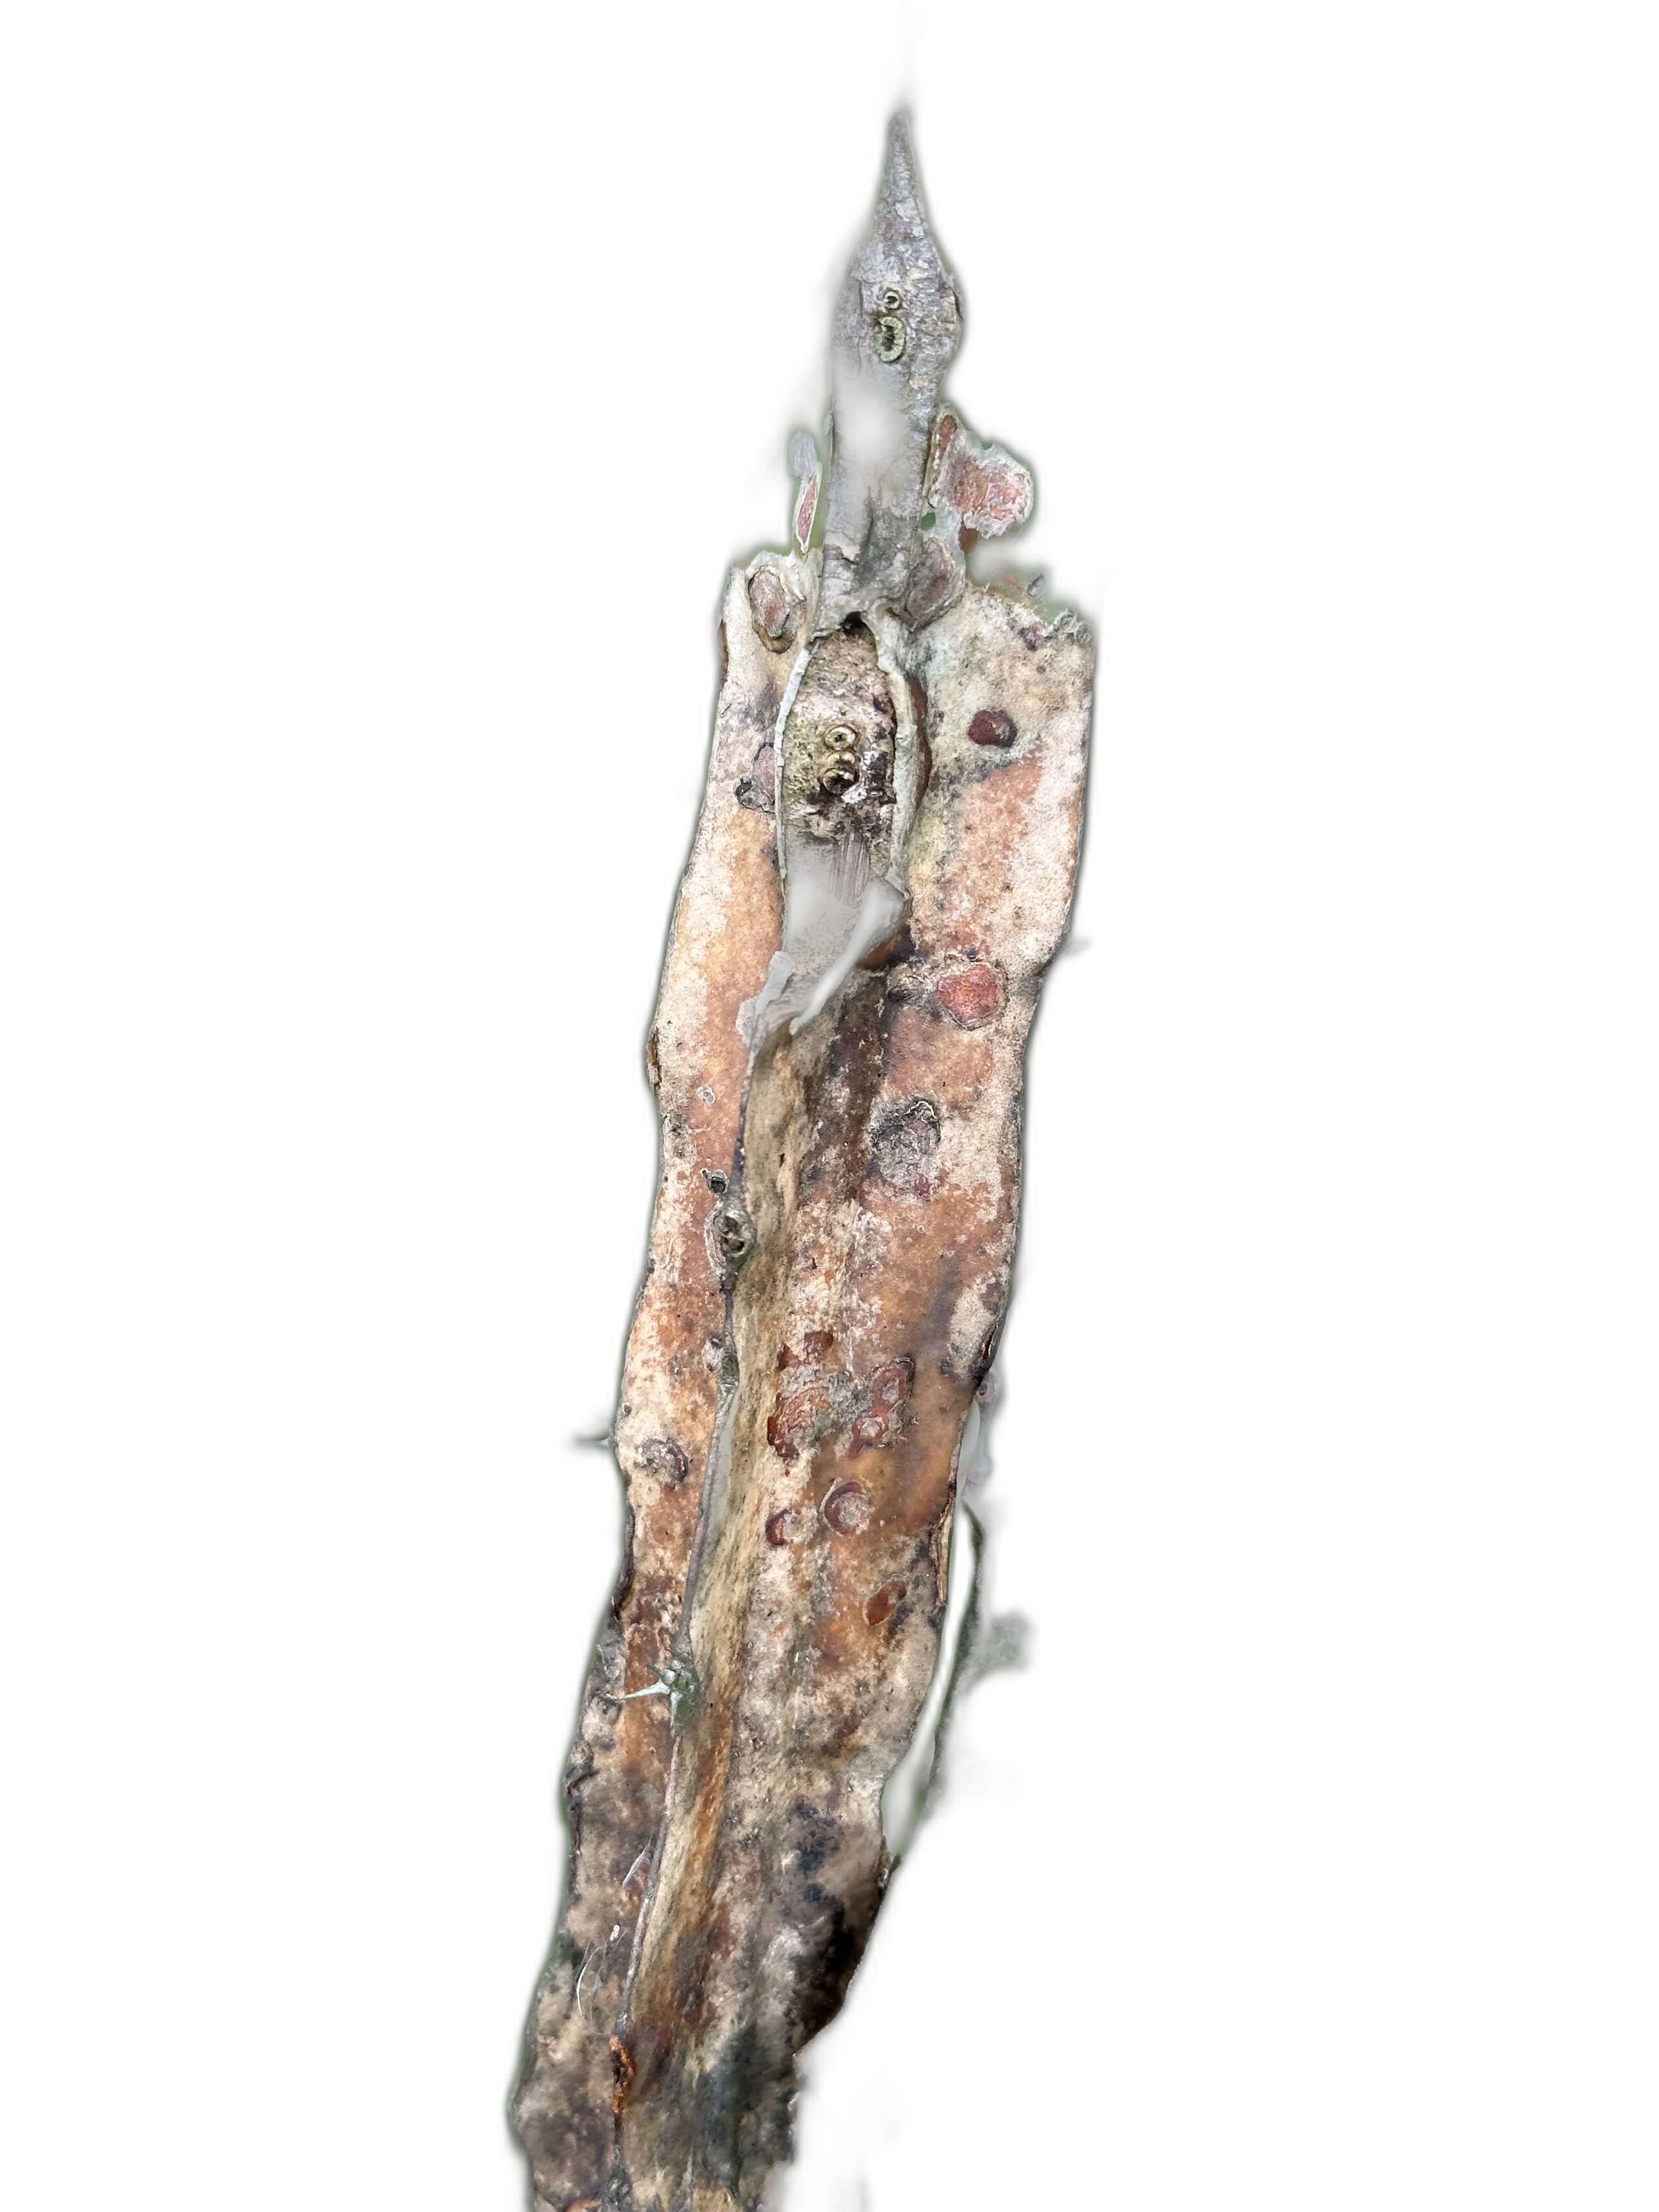
Label: Bad leaf